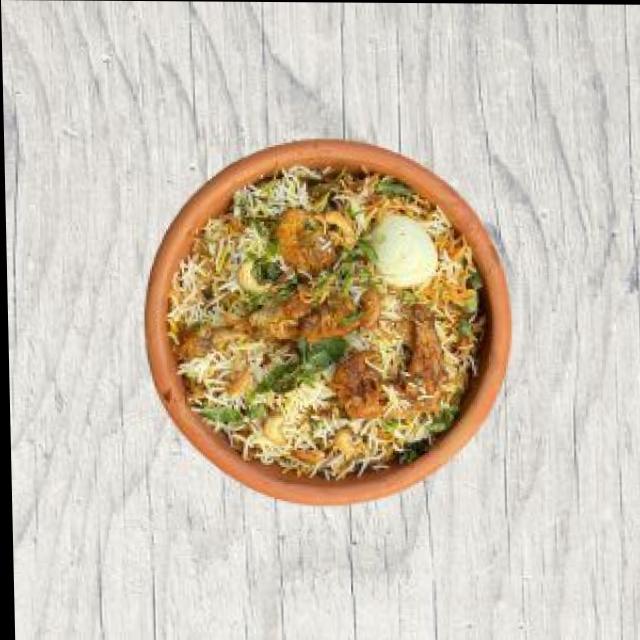
Dish: biryani